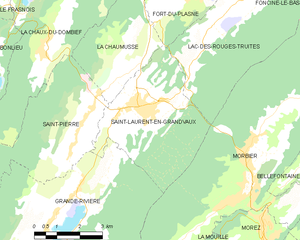
Saint-Laurent-en-Grandvaux est une commune française située dans le département du Jura en région Bourgogne-Franche-Comté.